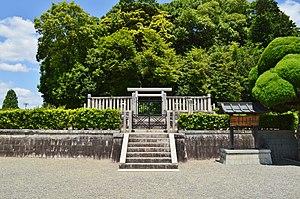
L'impératrice Jitō était le quarante-et-unième empereur du Japon, selon l'ordre traditionnel de la succession, et la troisième femme à occuper cette position. Elle a régné de 686 à 697.
L'empereur Tenmu ou Tenmu tennō, né en 622 ou 631 et décédé le 1ᵉʳ octobre 686 est le quarantième empereur du Japon, selon l'ordre traditionnel de la succession. Il a régné de 672 à sa mort.